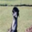
Label: bird